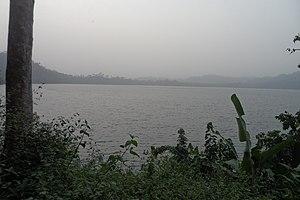
Un lac de cratère est un lac qui se forme dans un cratère volcanique, une caldeira ou un maar. La dépression due à ces formations géologiques se remplit grâce aux précipitations et crée un lac qui s’approfondit graduellement jusqu’à trouver un équilibre entre le taux de précipitations et ceux de l’évaporation et de l’absorption des sols, mais aussi parfois le débord d’une des rives du lac limite sa croissance. Les lacs de cratère formés au-dessus de cheminées volcaniques sont souvent appelés lacs volcaniques, et leurs eaux sont typiquement acides, saturées qu’elles sont de gaz volcaniques, et troubles avec une couleur glauque. Les lacs situés sur des volcans endormis ou inactifs ont tendance à avoir des eaux fraîches, et la clarté de leurs eaux est souvent exceptionnelle grâce à l’absence de courants et de sédiments.